The Stuckists Punk Victorian

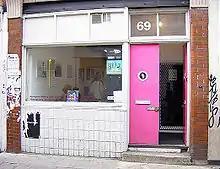
The Rivington Gallery, Shoreditch, London, held a fringe show.

Susan Mansfield in "The Scotsman" said they were "far from traditional or conservative" and "as shocking as anything Jake and Dinos Chapman could produce", adding "the Stuckists have a strong philosophical base". Simon Pia, another writer in the same paper, predicted the group would be "the next big thing in art".